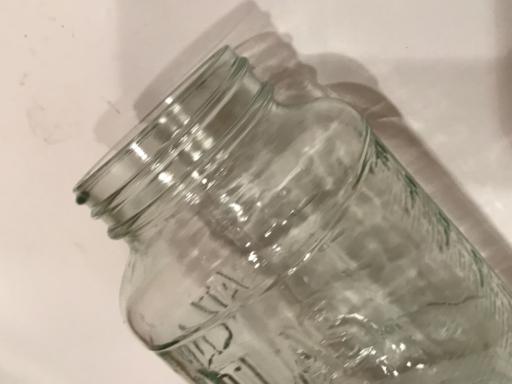
Label: glass